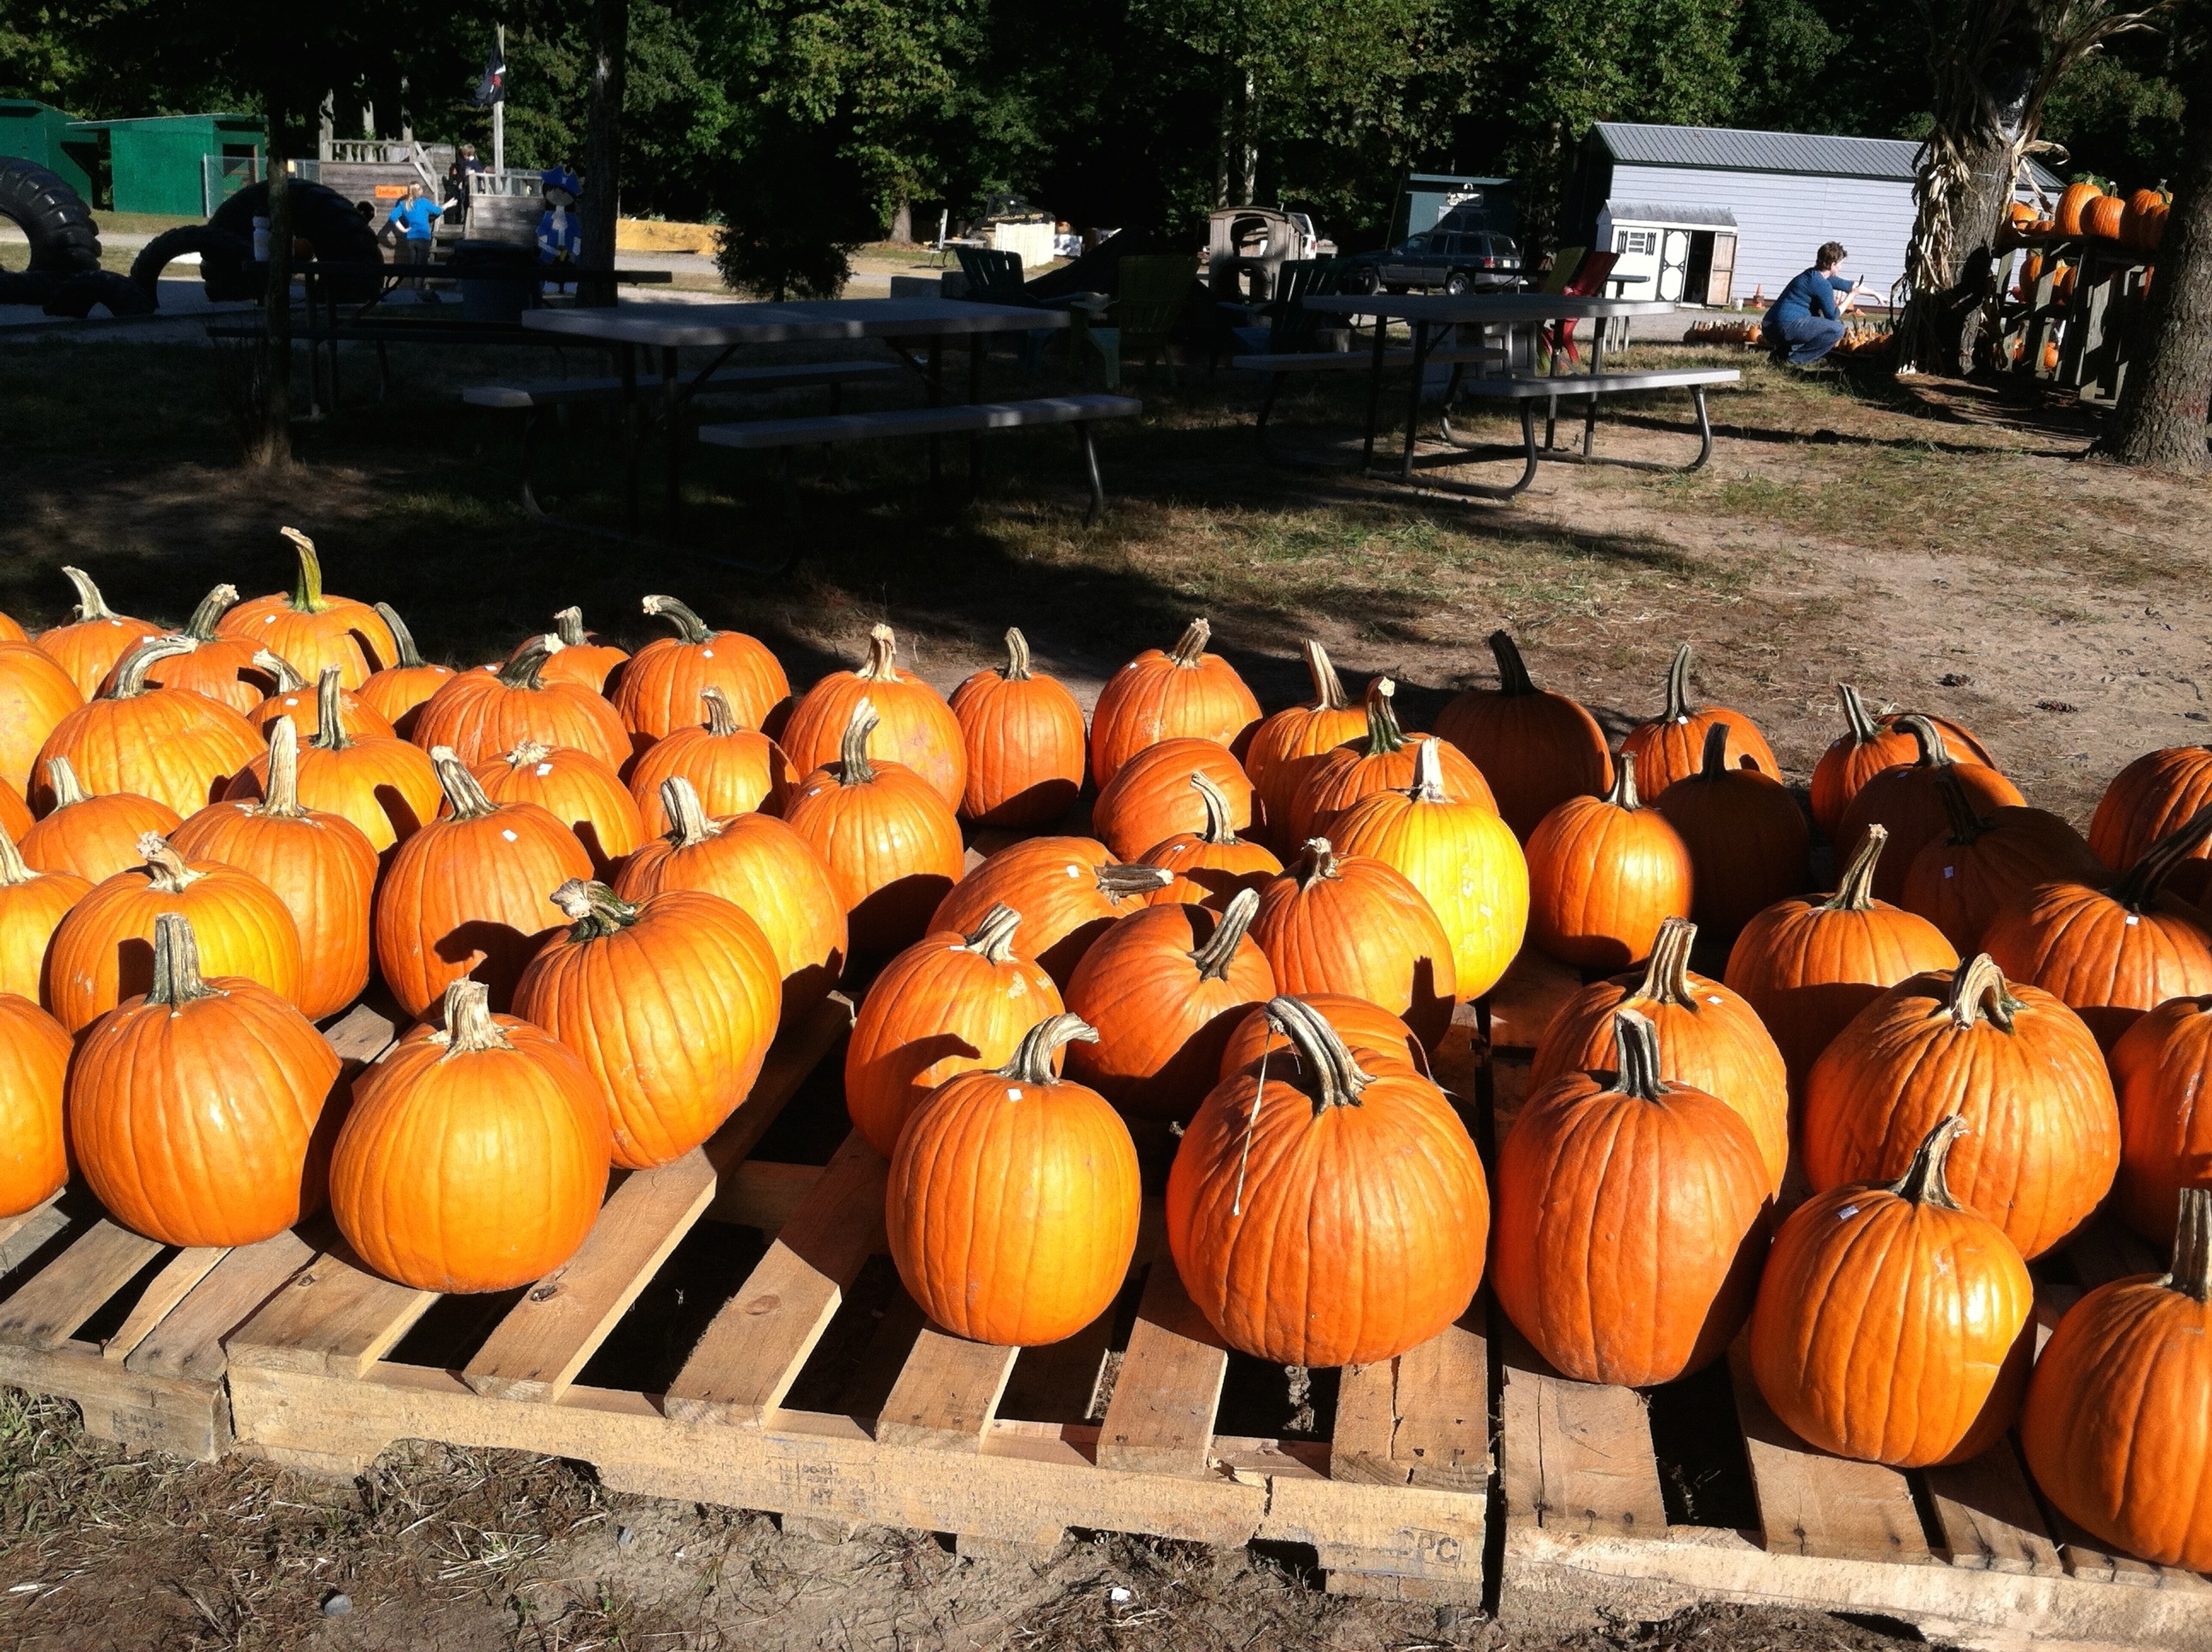
fall, orange, harvest, vegetable, autumn, pumpkin, halloween, season, squash, gourd, calabaza, carving, october, winter squash